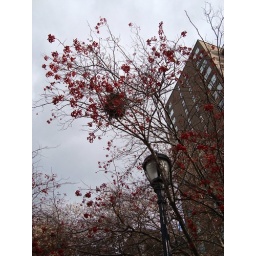
berries out in force...love the red contrast to the dull sky